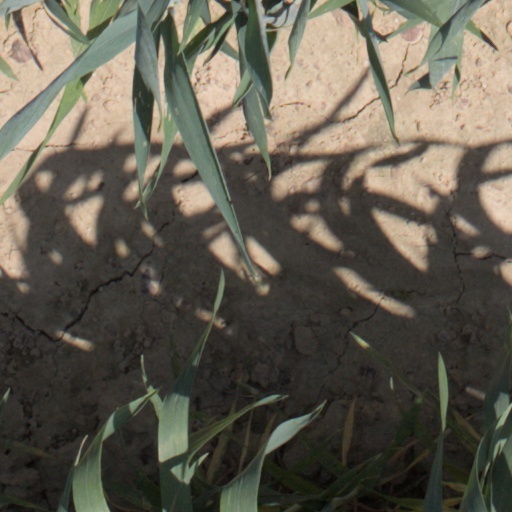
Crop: wheat